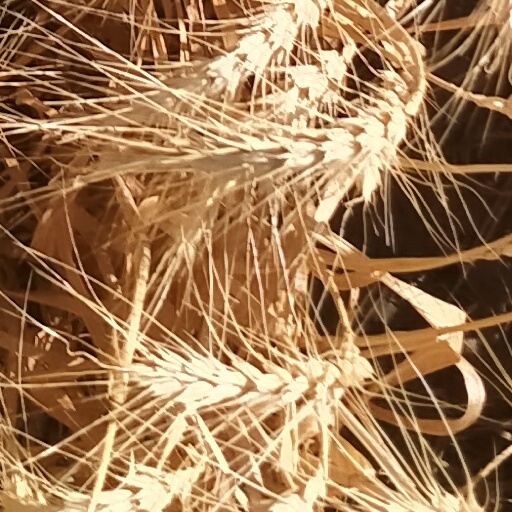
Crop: wheat